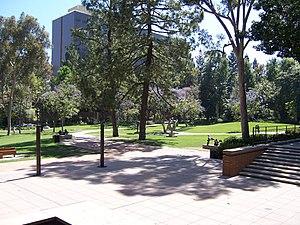
Le musée Hammer ou Hammer Museum, qui est affilié à l'université de Californie à Los Angeles, est un musée d'art et un centre culturel. Fondé en 1990 par l'homme d'affaires Armand Hammer à partir de sa collection personnelle d'œuvres d'art, le musée a depuis élargi ses collections et ses domaines d'actions. Il s'emploie notamment à faciliter l'émergence d'artistes contemporains.